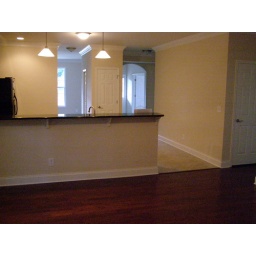
standing in front of the sliding doors looking in to the dining room and front door hallway